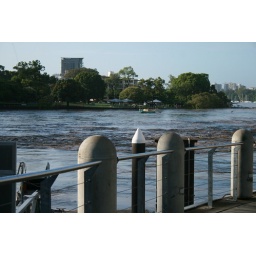
Brisbane River near Story Bridge - I don't see the green and yellow boat when I return in the afternoon.